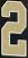
Number: 2